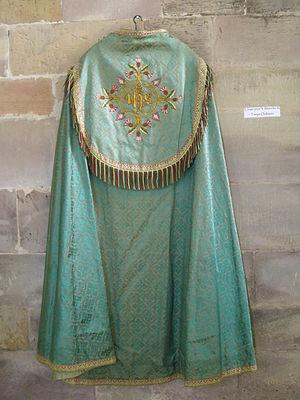
Chape pour le dimanche du Temps Ordinaire, présentée dans le cadre d'une exposition temporaire à l'abbaye Notre-Dame d'Autrey (Vosges) en 2008.
Les parements ou parements liturgiques ou la paramentique, sont l'ensemble des vêtements, coiffes, tentures et ornements utilisés dans les liturgies chrétiennes. On y inclut parfois l'orfèvrerie sacrée.